Foundation of Trujillo, Peru

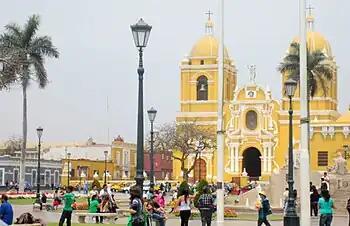
In the Plaza de Armas of the city was made the Spanish foundation of Trujillo in northern Peru

The Foundation of Trujillo is an example of Spanish colonial expansion that took place in the area known today as the Valley of Moche in northern Peru. The exact date of Trujillo's foundation is still in dispute; according to historian Napoleón Cieza Burga it is November 1534.